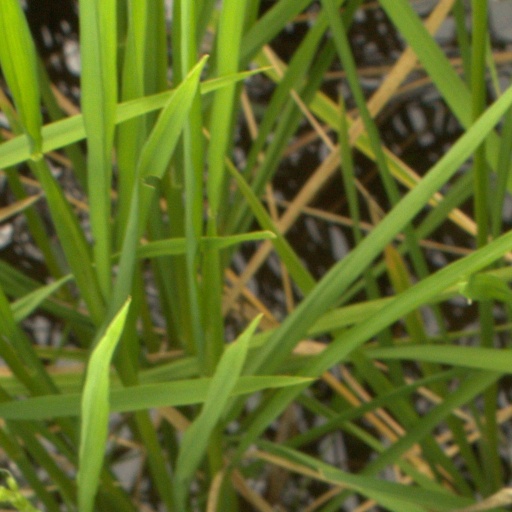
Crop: rice